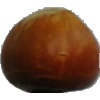
Label: nut_forest